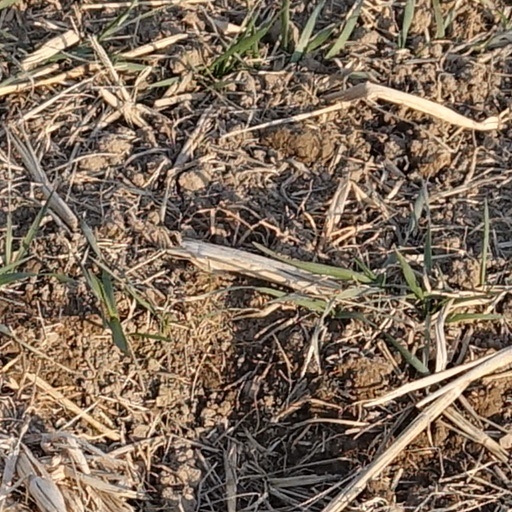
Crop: wheat